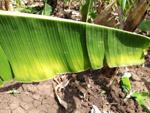
Label: segatoka